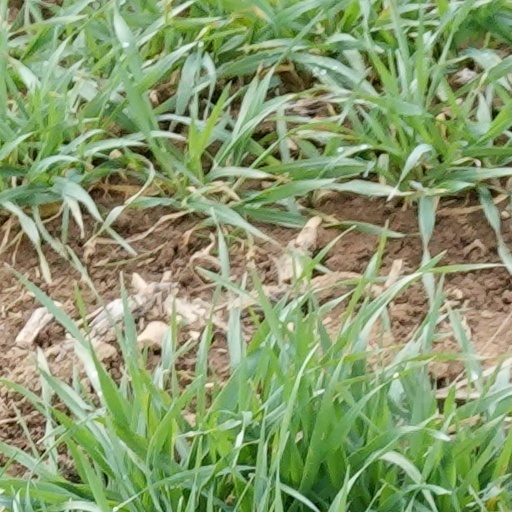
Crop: wheat